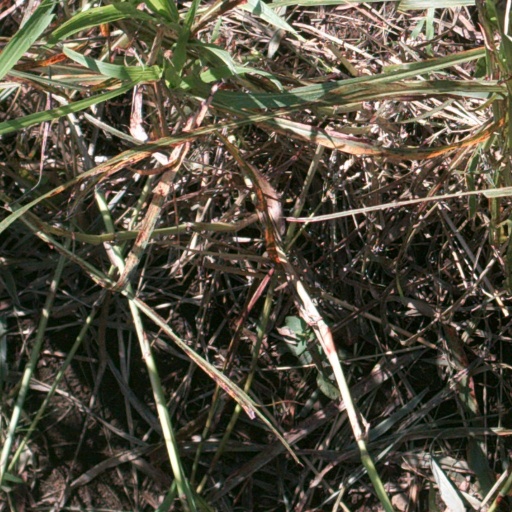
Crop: sorghum